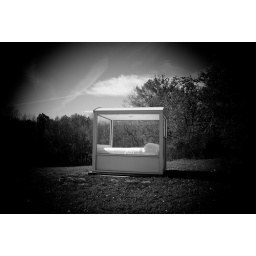
a bed on top of a hill in the sculpture park